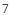
Number: 7